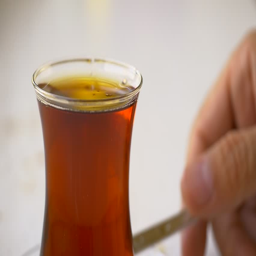
invention , close up of stirring a glass of hot tea to dissolve sugar i 've just added .